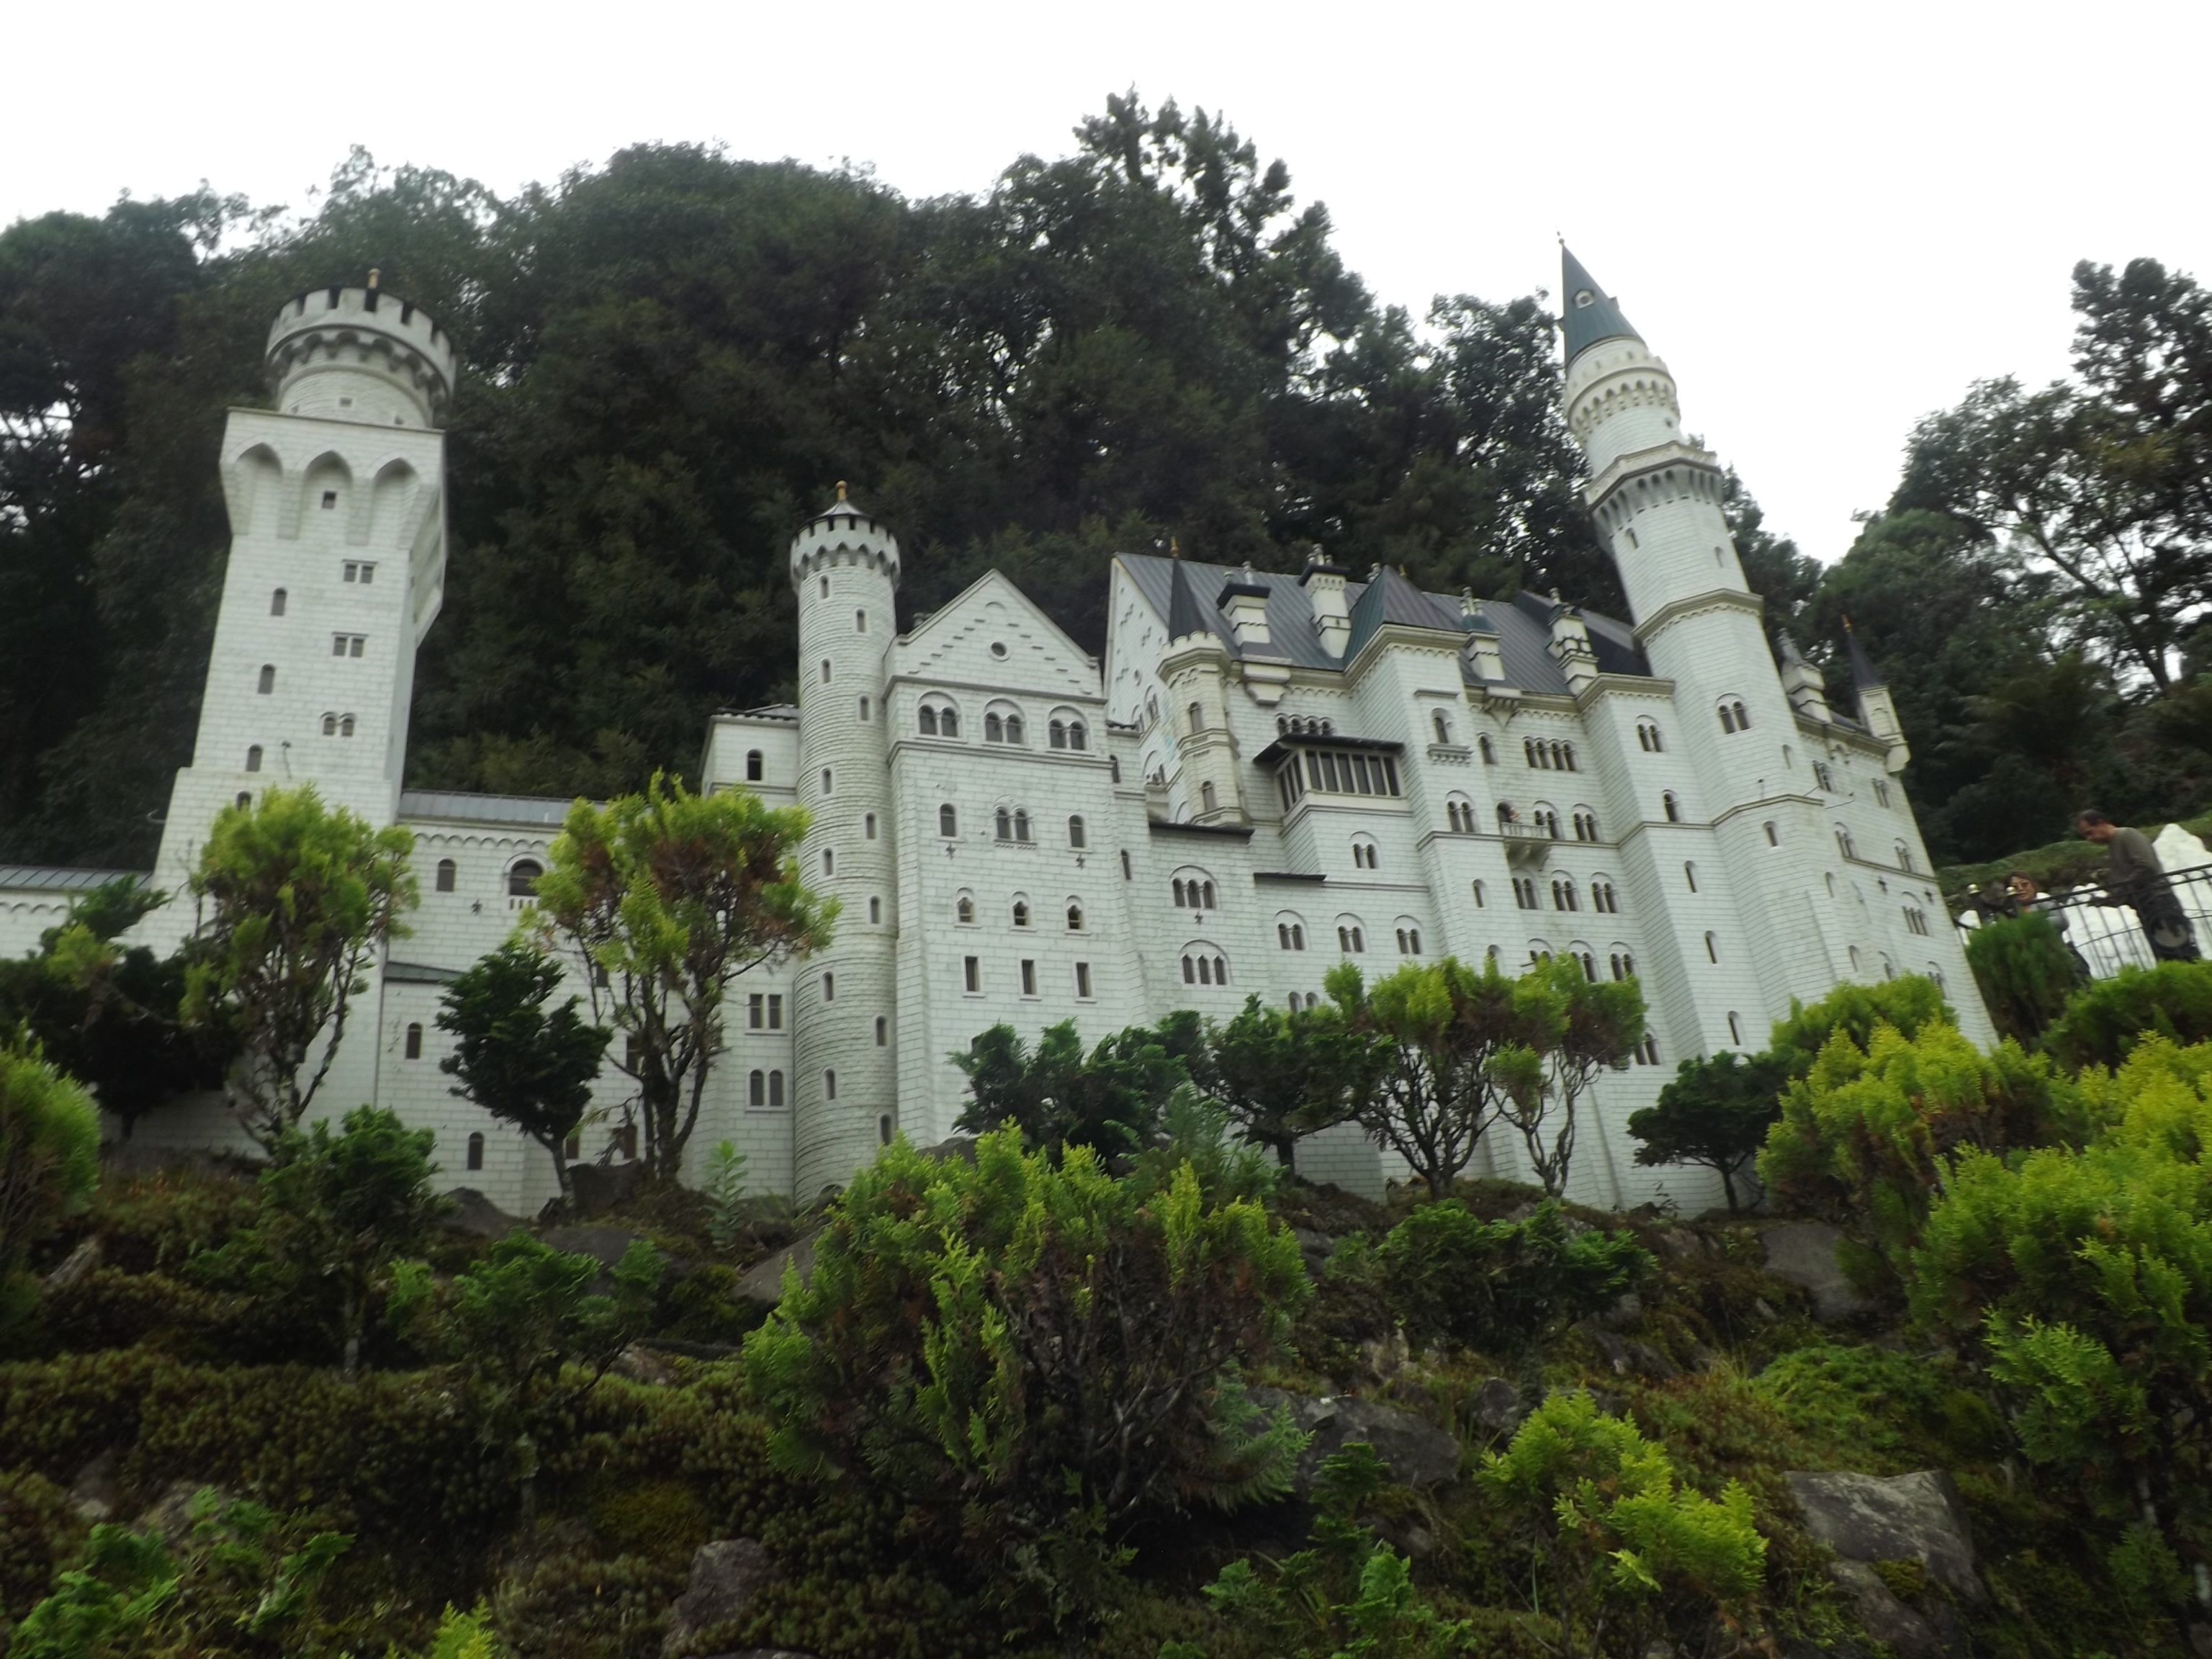
forest, lawn, mansion, building, chateau, green, park, castle, place of worship, miniature, trees, monastery, estate, attractive, tours, historic site, mini world, white casstle